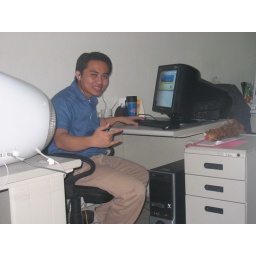
my office desk before when im in nccc..